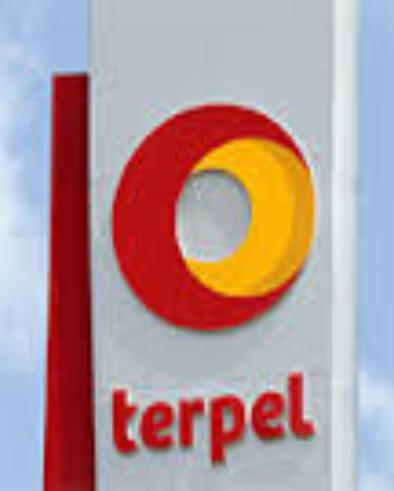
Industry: Transportation